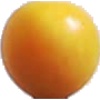
Label: cherry_wax_yellow